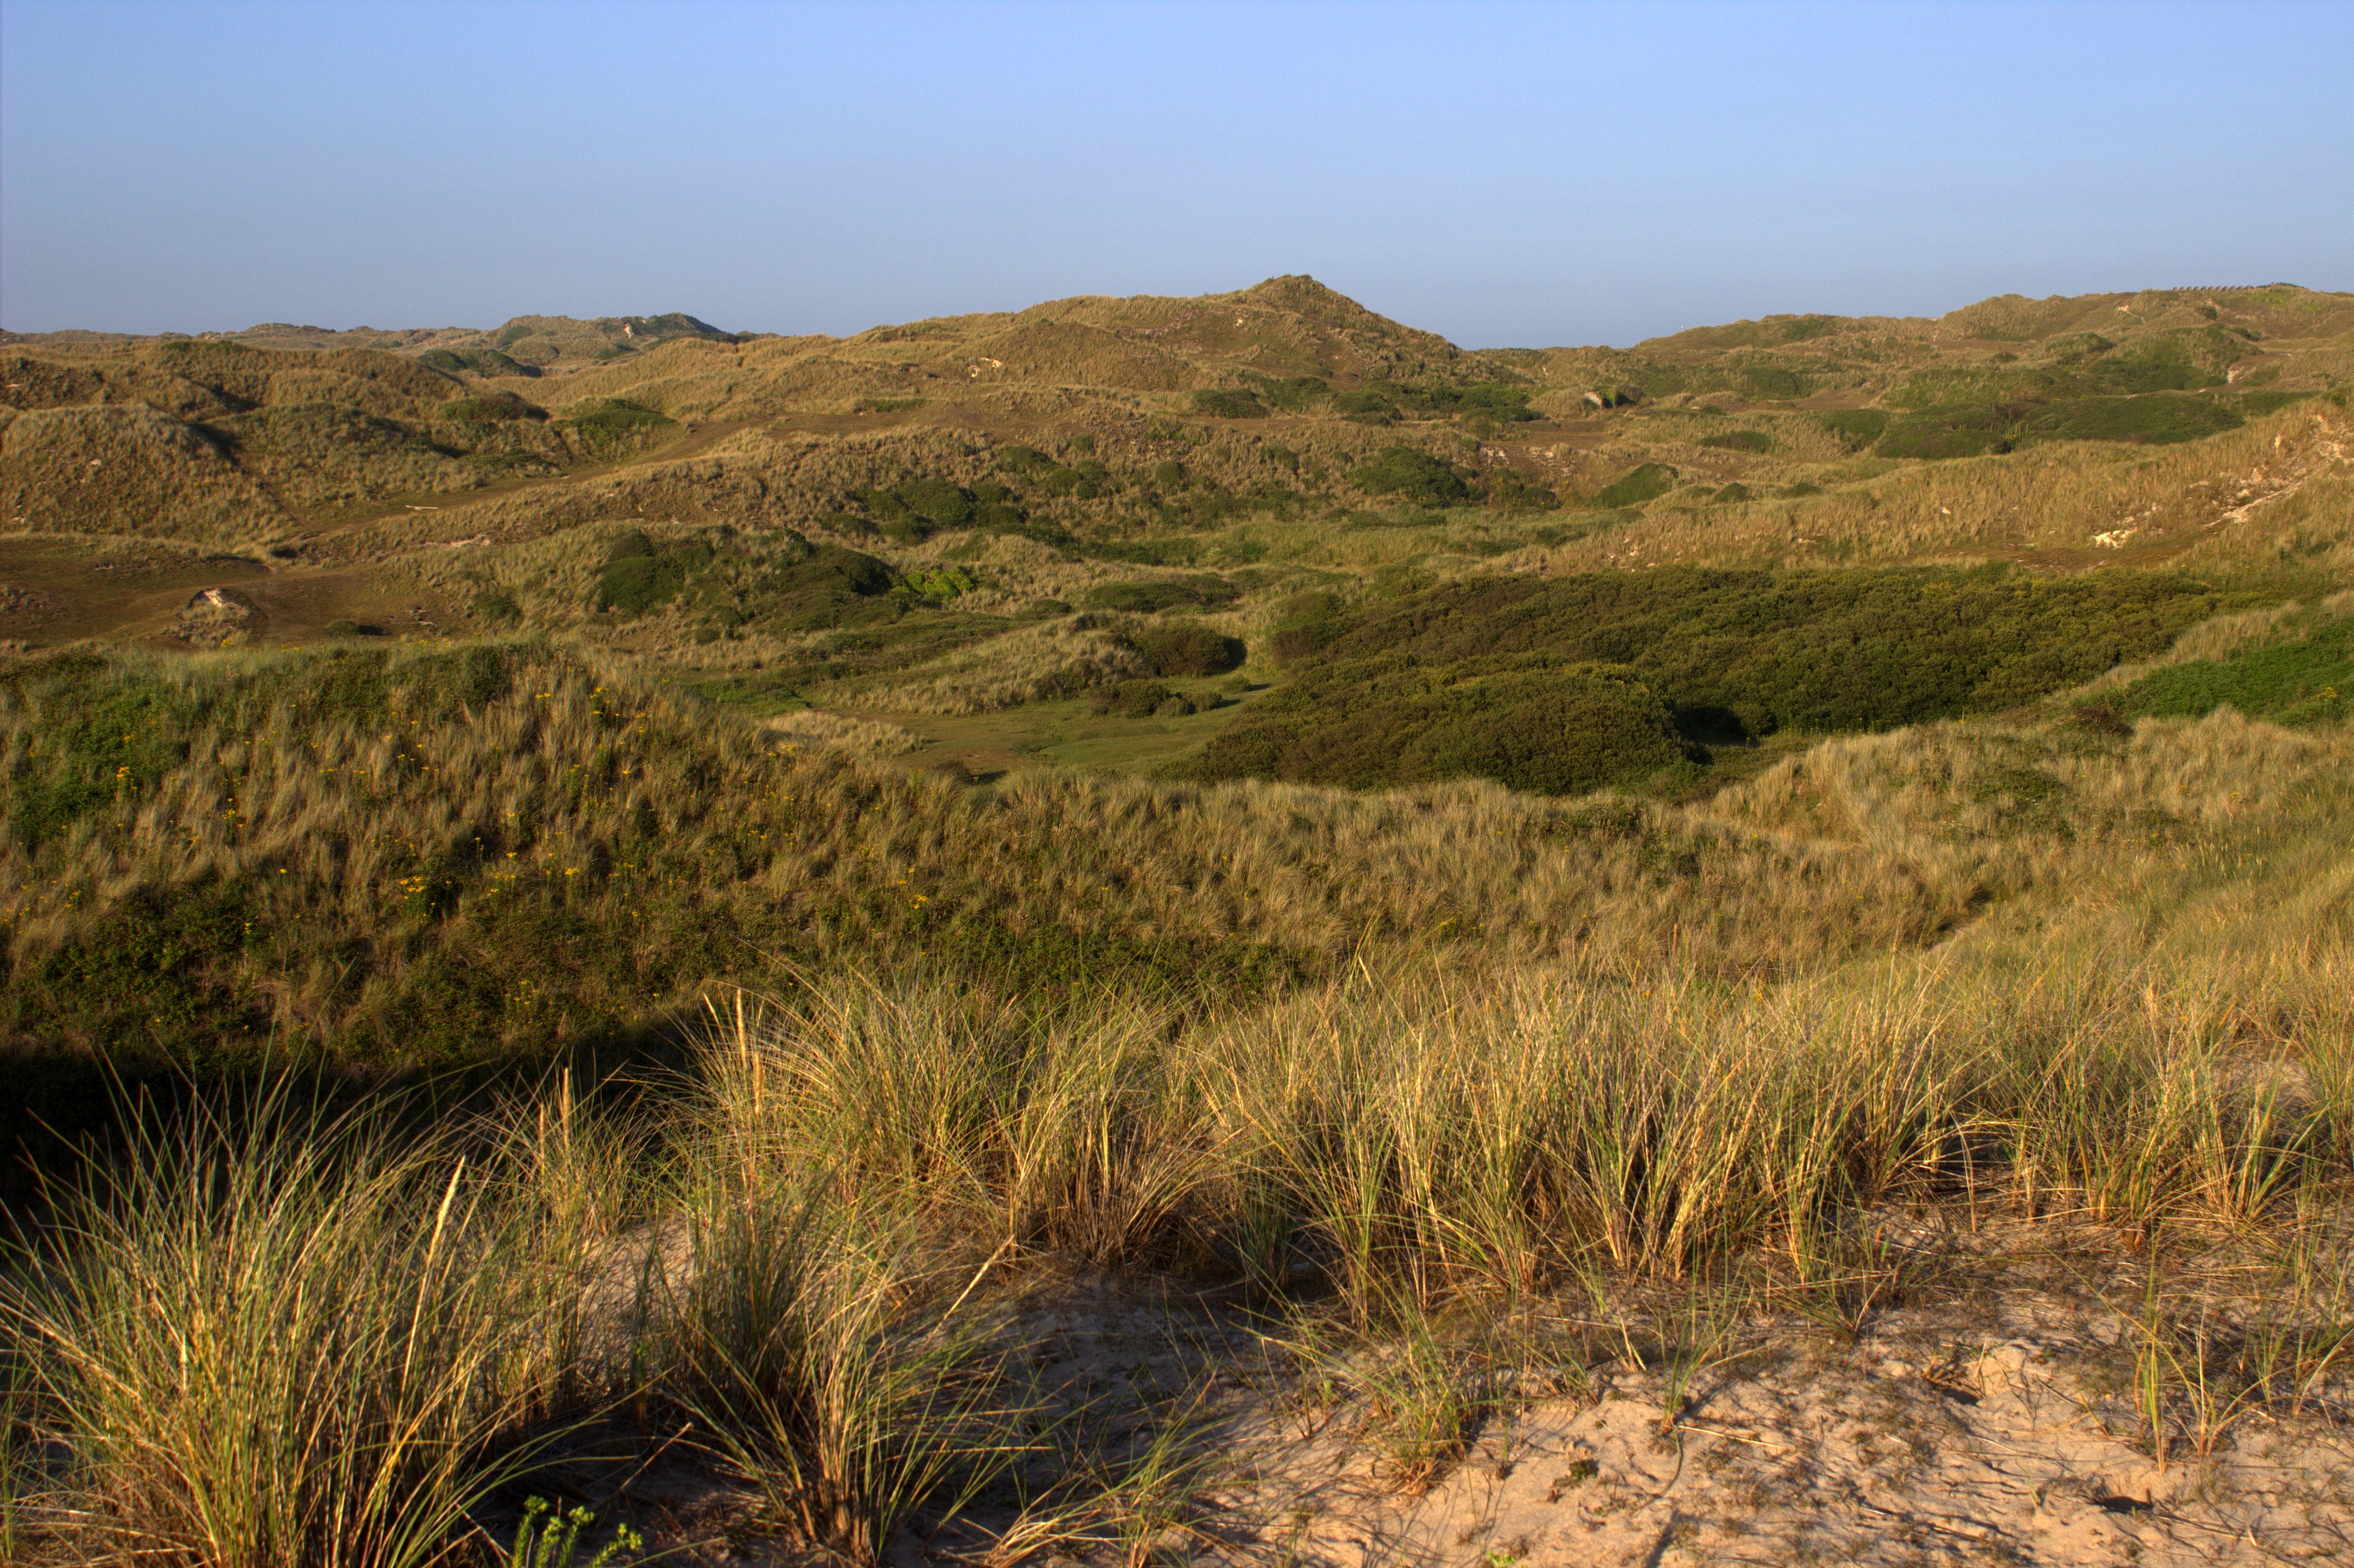
landscape, grass, wilderness, mountain, trail, field, prairie, hill, soil, terrain, savanna, ridge, plain, dunes, grassland, vegetation, badlands, wetland, bog, plateau, habitat, ecosystem, cornwall, steppe, rural area, natural environment, geographical feature, grass family, ecoregion, shrubland